Shirebrook

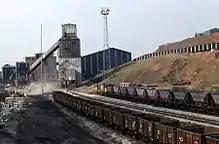
Former Shirebrook Colliery

Shirebrook Colliery operated in the town until April 1993. It had previously been linked underground to nearby Pleasley Colliery. The workforce was about evenly split during the strike of 1984–85, leading to deep community divisions between strikers and workers, and briefly earned the nickname "the Belfast of England".